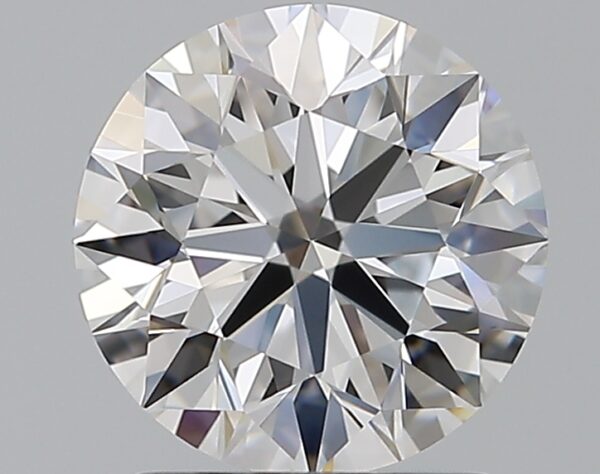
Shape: round
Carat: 1.52
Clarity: VVS1
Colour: D
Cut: EX
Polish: EX
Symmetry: EX
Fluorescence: N
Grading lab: GIA
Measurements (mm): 7.3 x 7.34 x 4.58